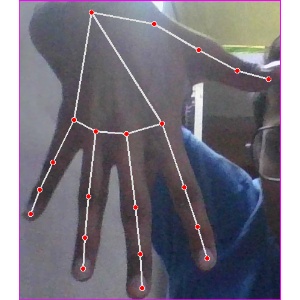
अक्षर: ढ